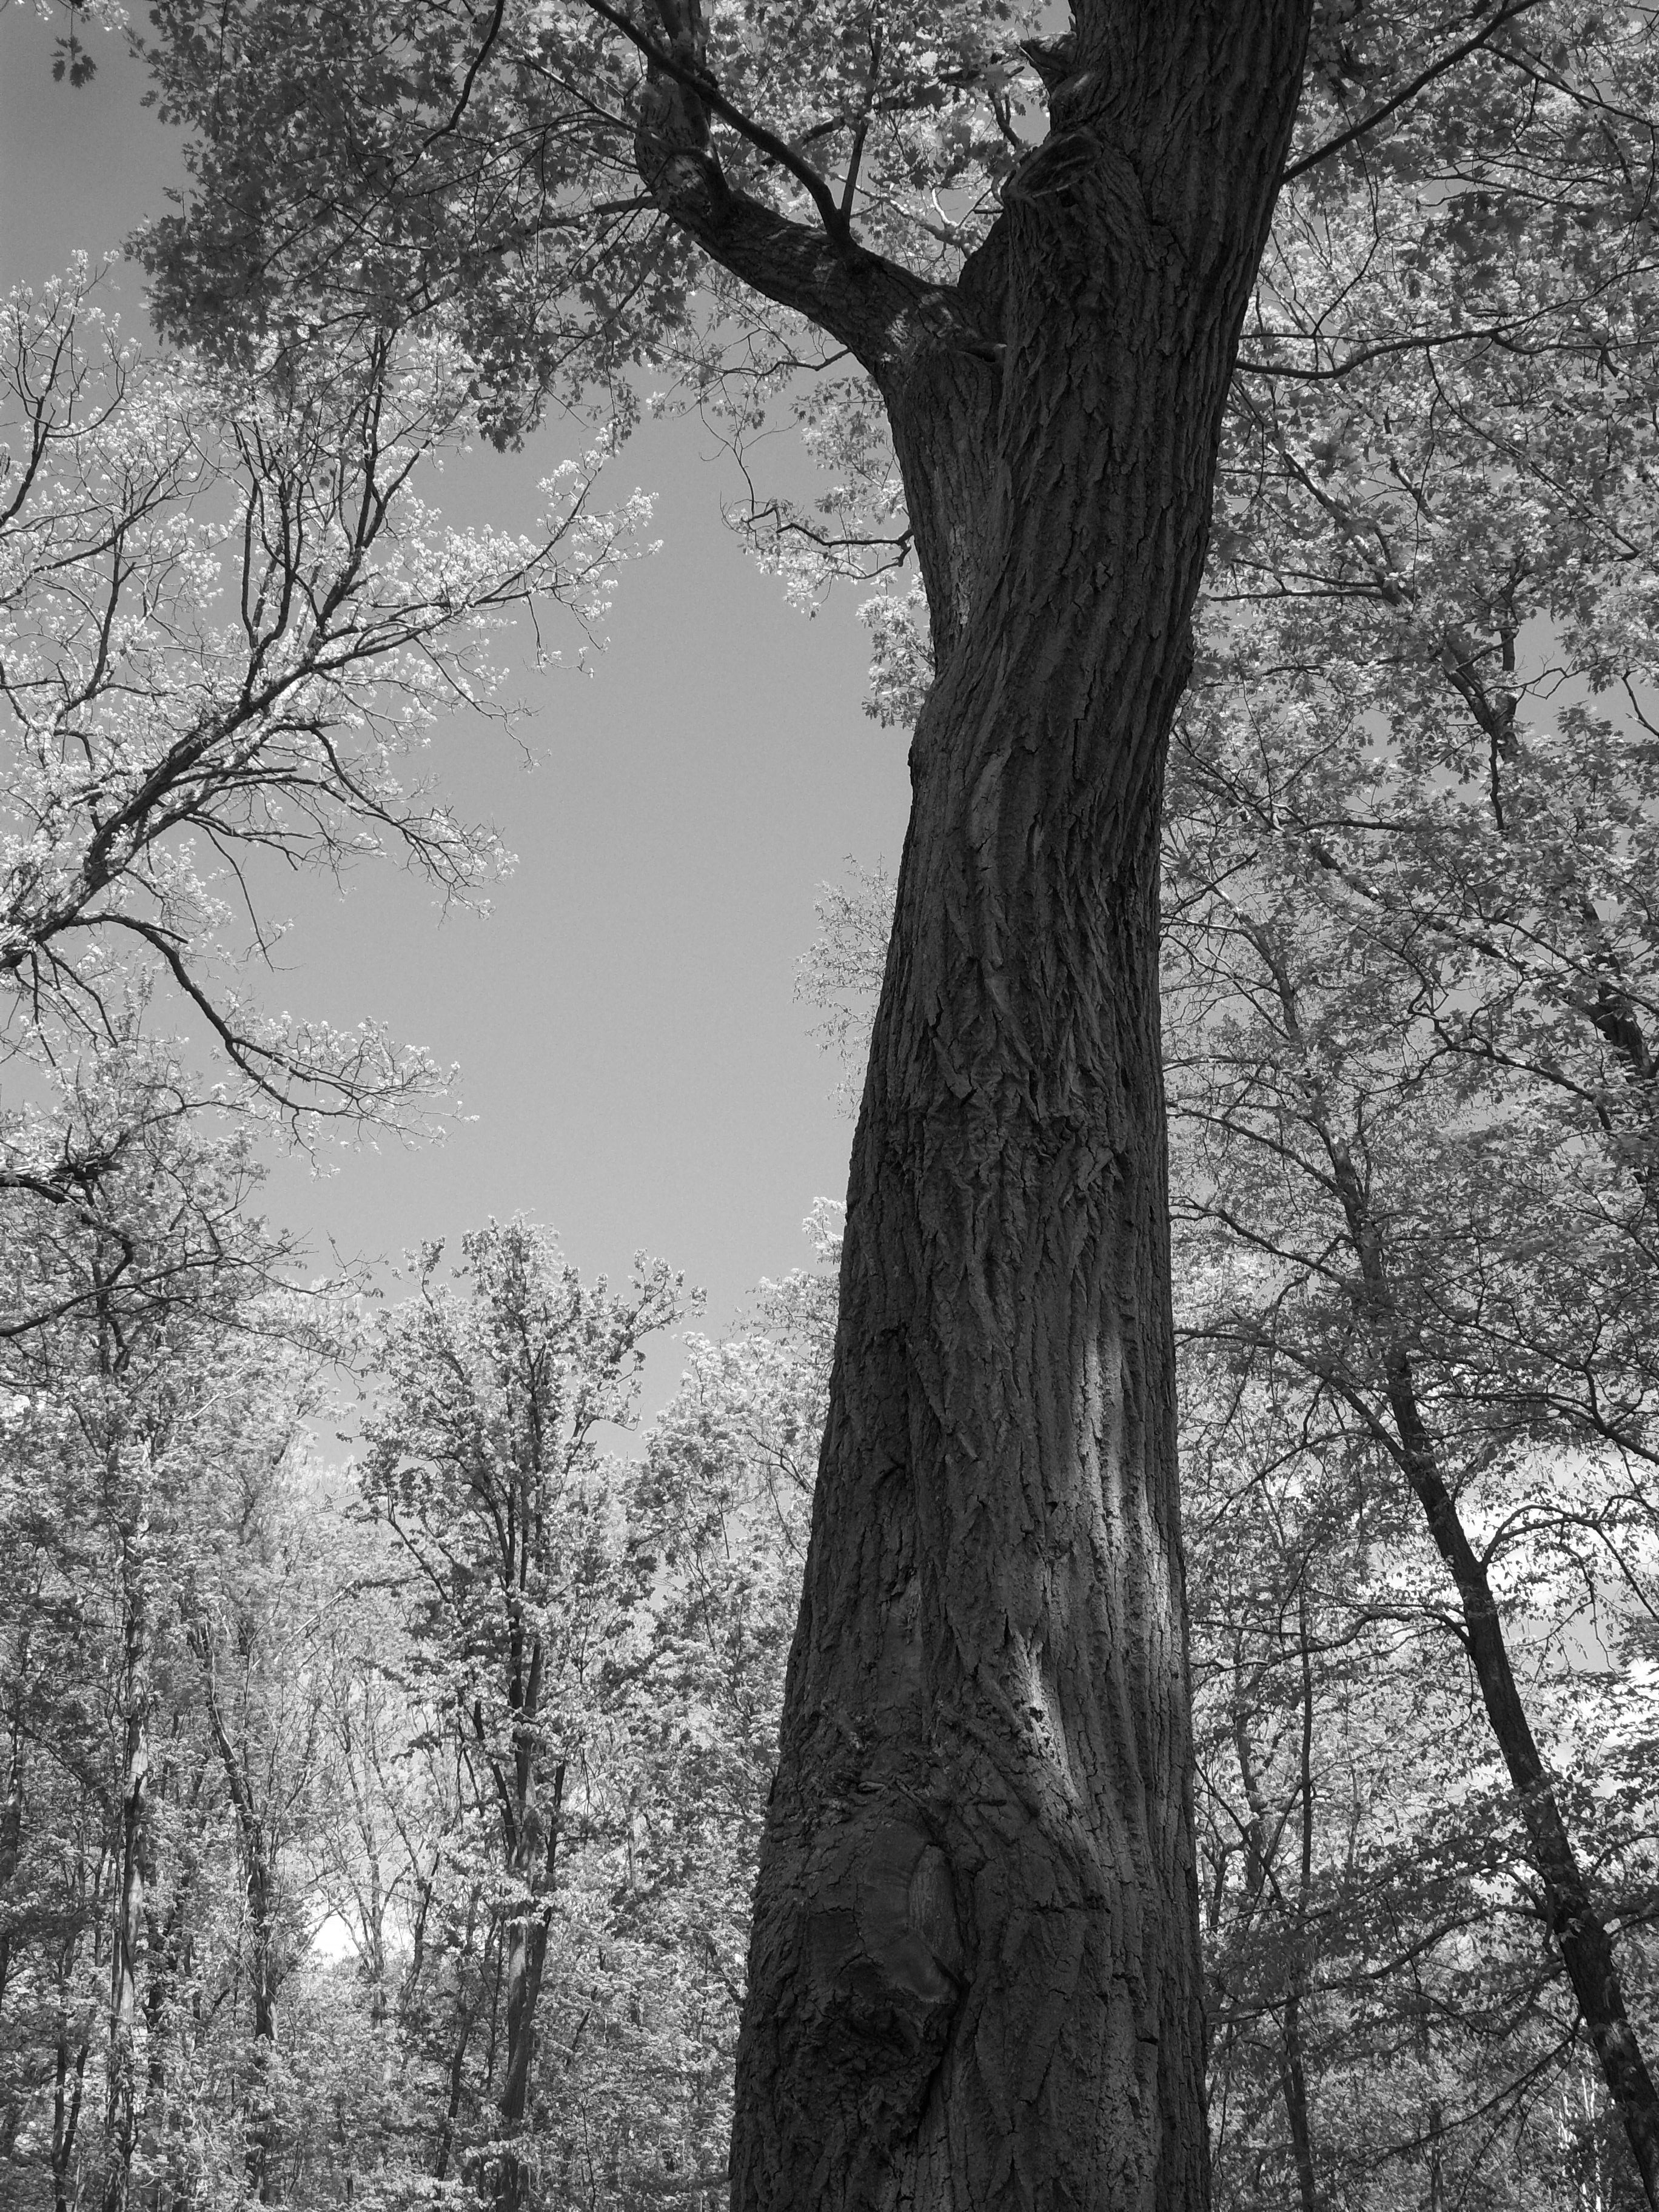
tree, nature, forest, branch, snow, winter, black and white, plant, wood, white, leaf, flower, trunk, black, monochrome, season, life, outdoors, woods, oak, beautiful, still, huge, woodland, habitat, monochrome photography, natural environment, plant stem, woody plant